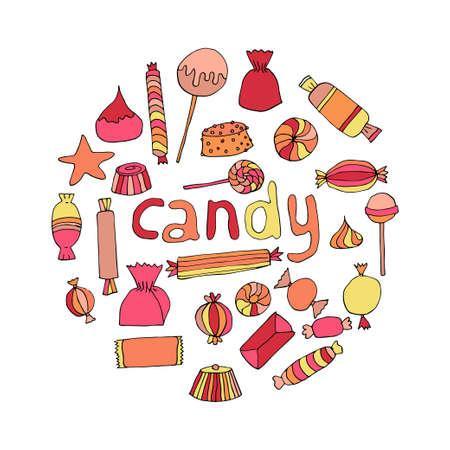
hand drawn candy set in a circle .